Hear My Train A Comin'

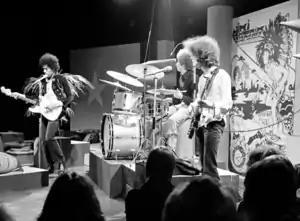
Jimi Hendrix, Mitch Mitchell, and Noel Redding performing on Dutch television, 1967

"Hear My Train A Comin was usually performed at a slow to "andante" tempo (65 to 80 beats per minute) centered on one chord with breaks. The first known recordings were made by the BBC on December 15, 1967, with Noel Redding on bass and Mitch Mitchell on drums. Redding and/or Mitchell also provide backing vocals during Hendrix's vocal. In contrast to the subdued vocal sections, the middle section features highly charged guitar soloing and accompaniment. Two takes were recorded, both lasting about five minutes. The second take was broadcast on December 24, 1967, for the "Top Gear" radio program. The first take recorded was released in 1988 on the "Radio One" album; both are included on "BBC Sessions".